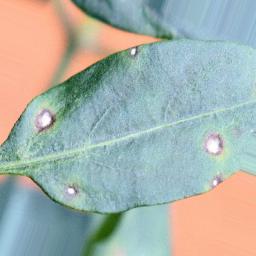
Label: cercospora